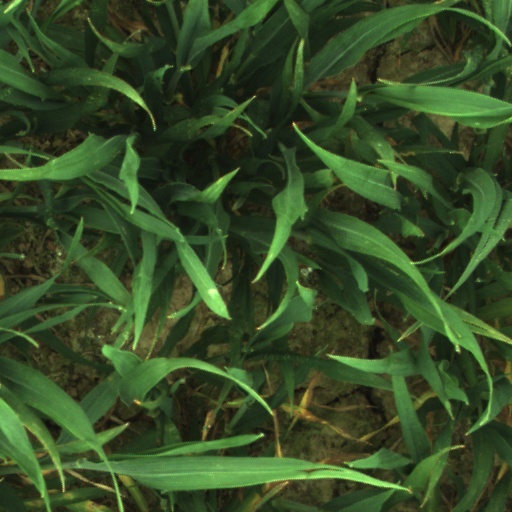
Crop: wheat